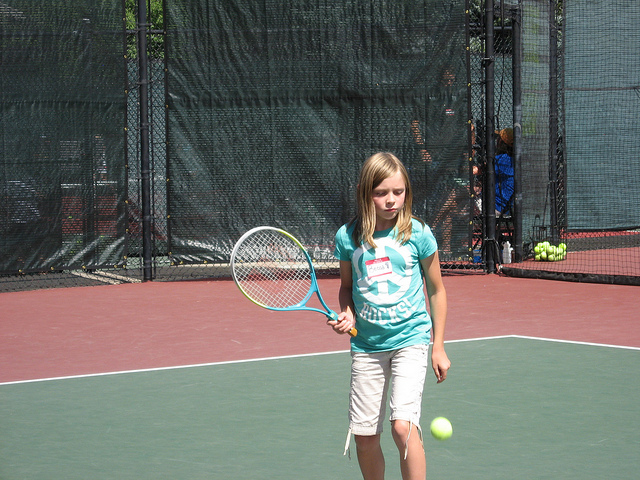
đứa trẻ đang chơi tennis trên sân dưới trời nắng